The Man Who Loved Redheads

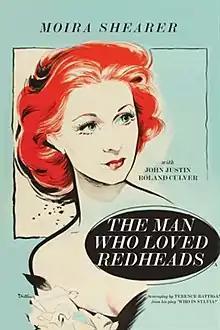

The Man Who Loved Redheads is a 1955 British comedy film directed by Harold French and starring Moira Shearer, John Justin and Roland Culver. The film is written by Terence Rattigan based on his play "Who Is Sylvia?" (1950) which is reputedly a thinly veiled account of the author's philandering father. The film follows the play fairly closely, its main difference being the turning of Sylvia into a redhead.